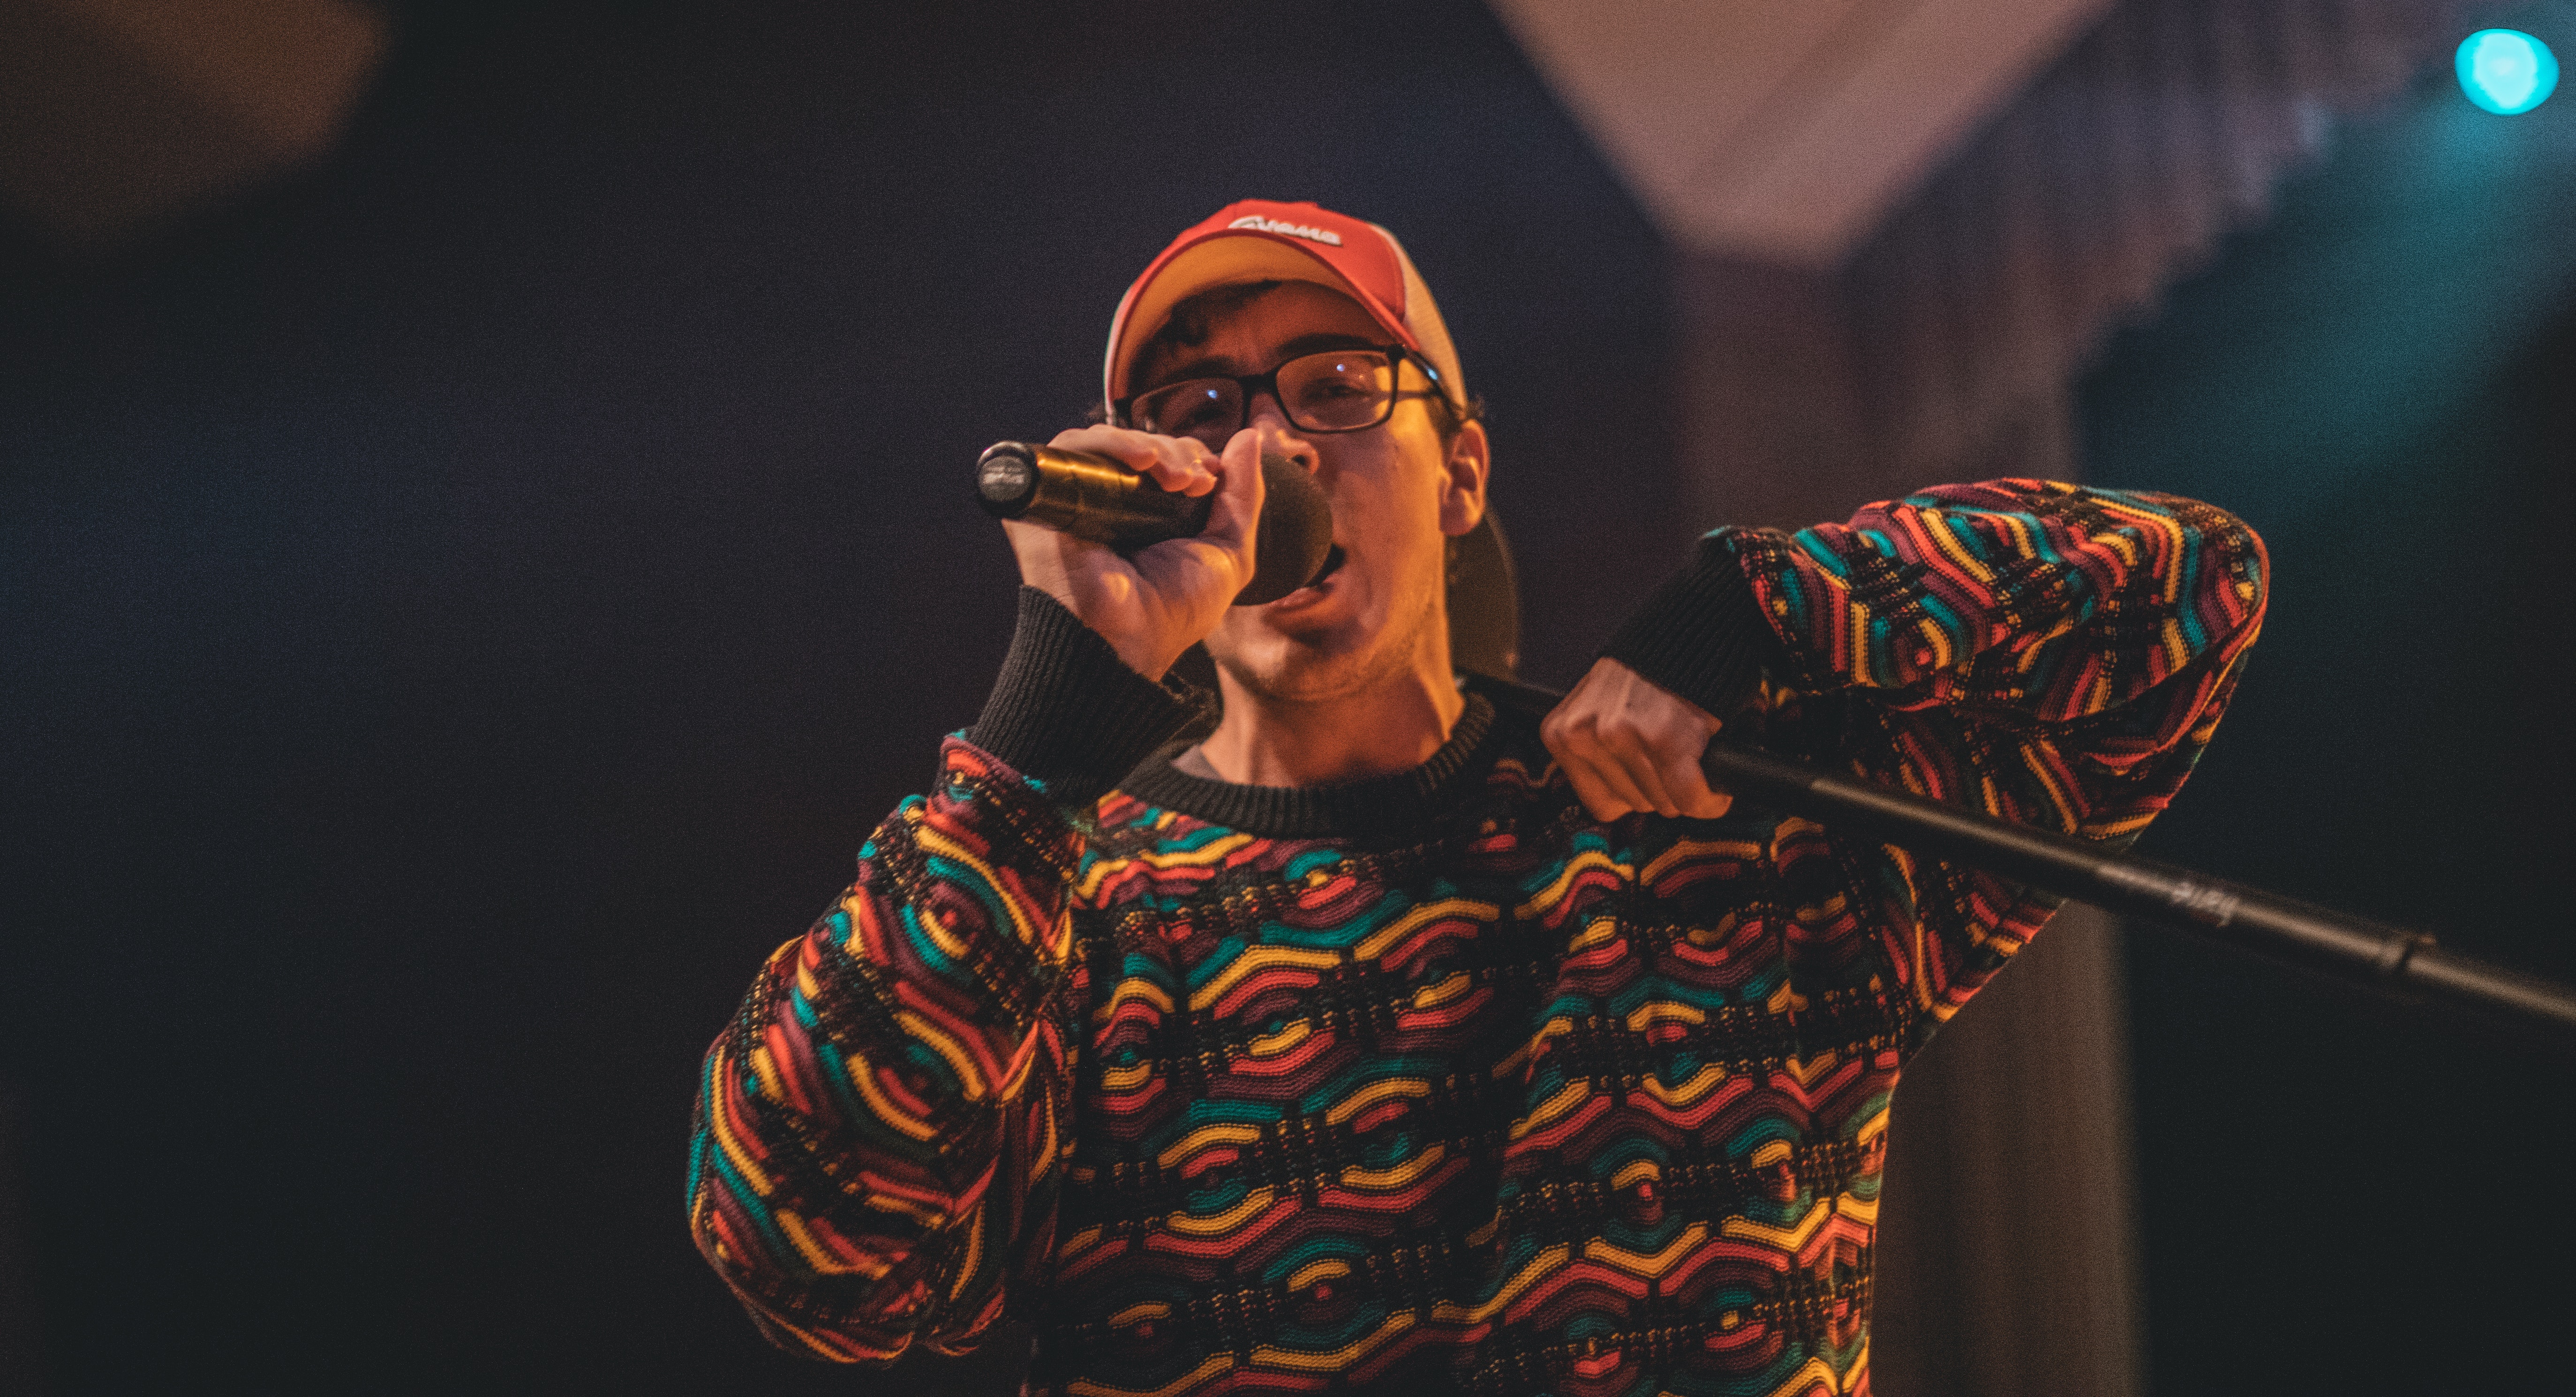
music, singing, performance, musician, music artist, performing arts, concert, entertainment, stage, singer, event, pop music, performance art, public event, song